Miscegenation in Asia

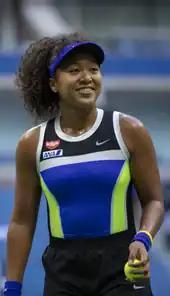
Naomi Osaka, tennis player (Haitian / Japanese)

One of the last eugenic measures of the Shōwa regime was taken by the Higashikuni government. On 19 August 1945, the Home Ministry ordered local government offices to establish a prostitution service for Allied soldiers to preserve the "purity" of the "Japanese race". The official declaration stated that: "Through the sacrifice of thousands of "Okichis" of the Shōwa era, we shall construct a dike to hold back the mad frenzy of the occupation troops and cultivate and preserve the purity of our race long into the future..."